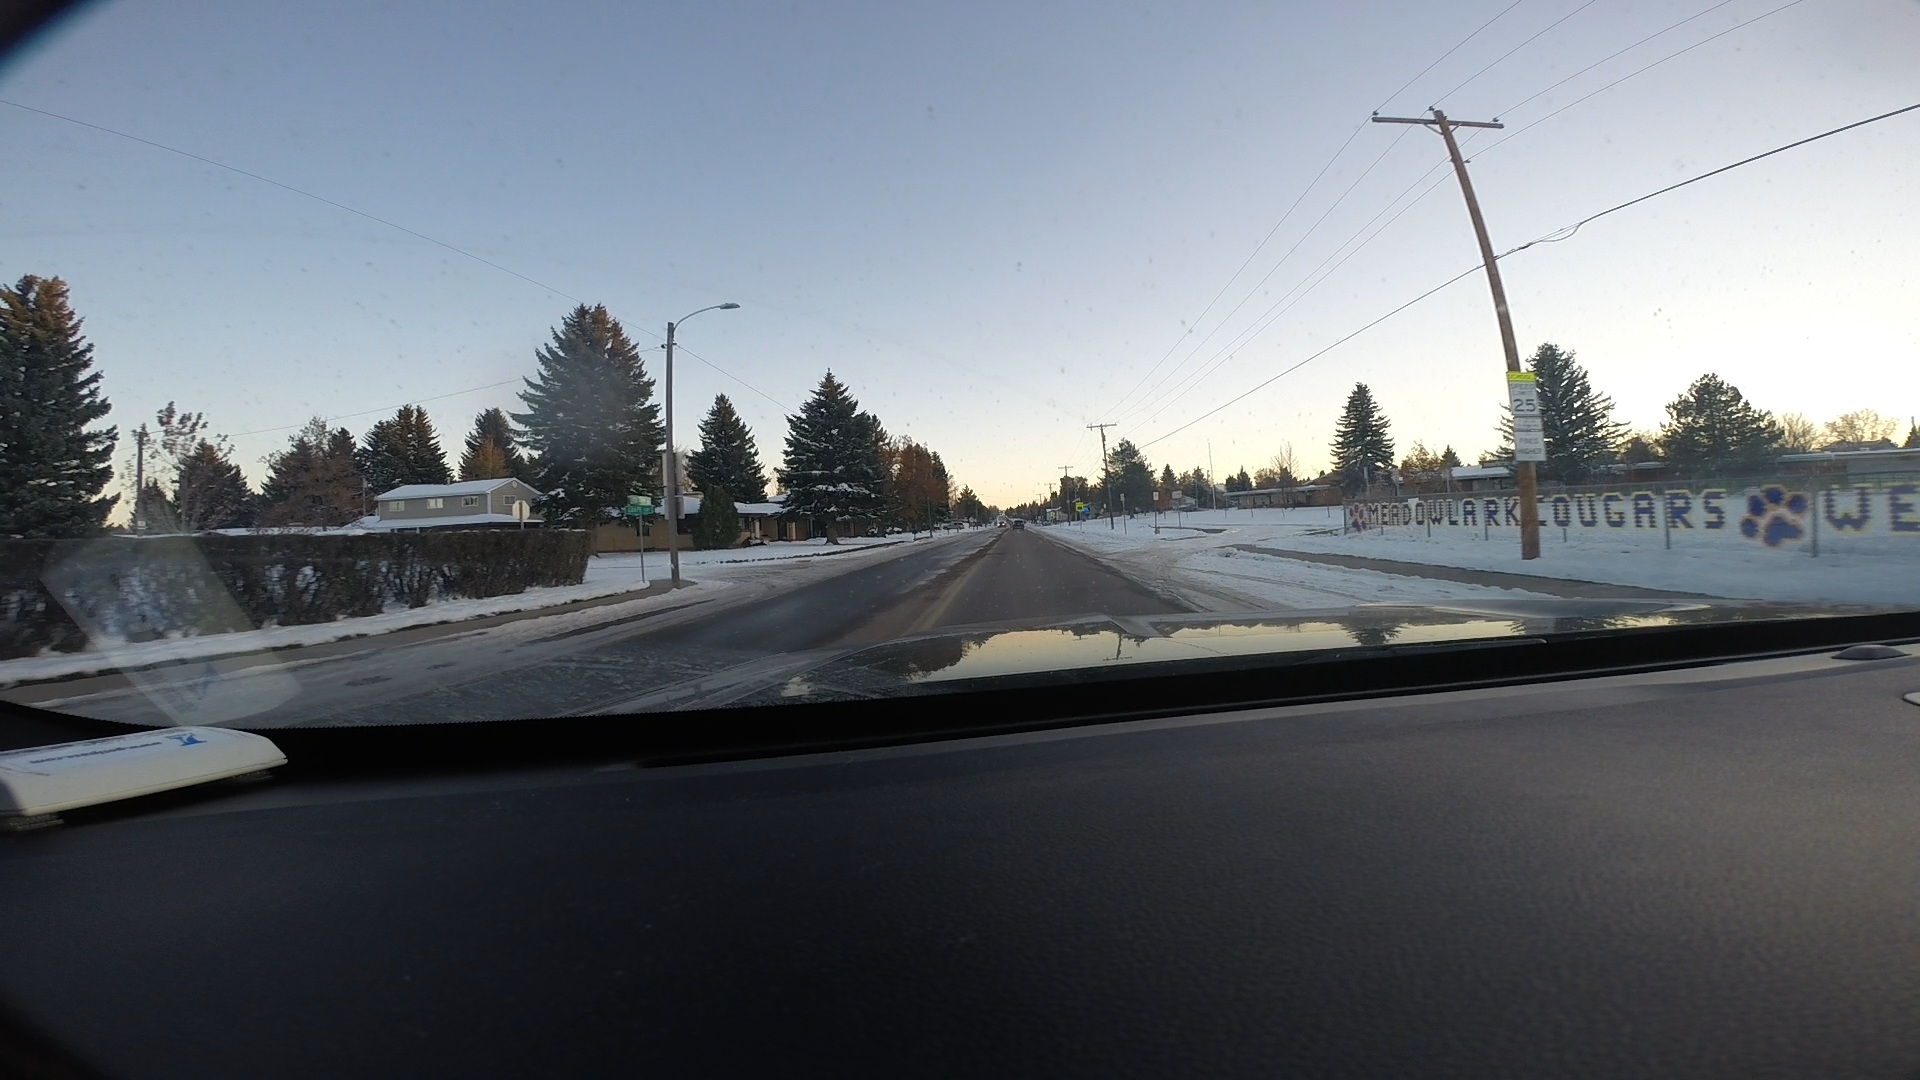
Speed limit sign label: mph25